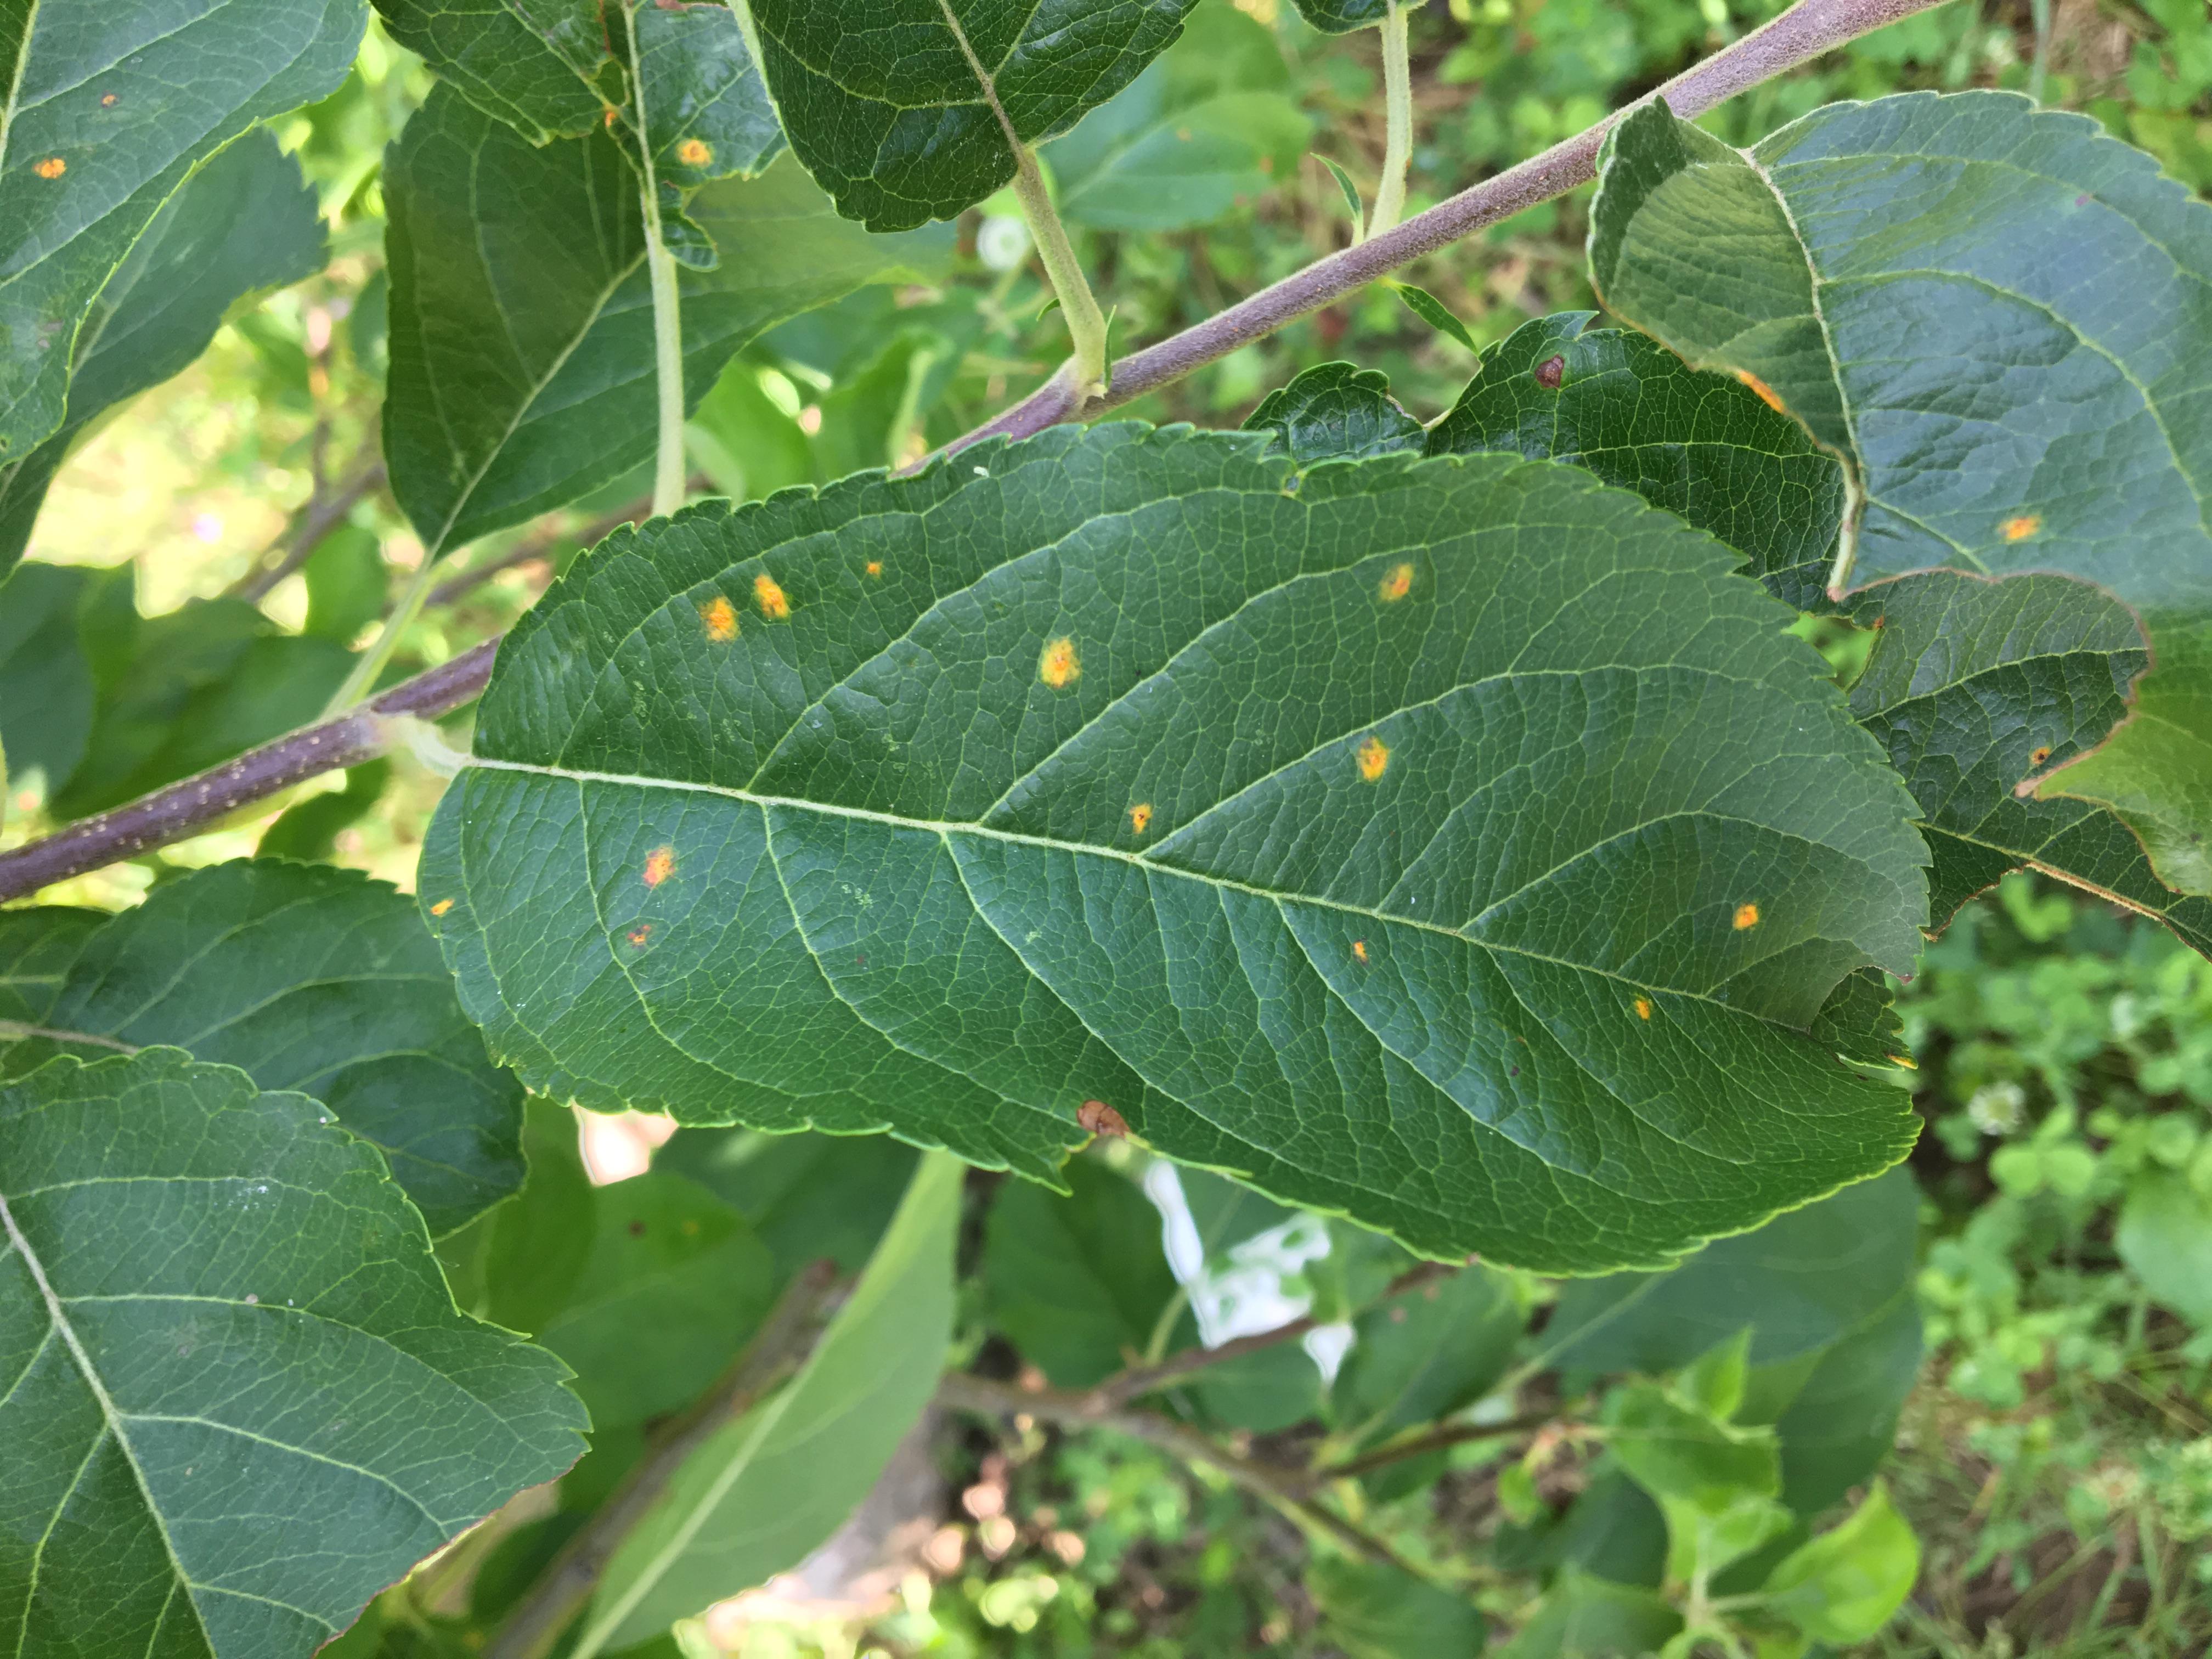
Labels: rust